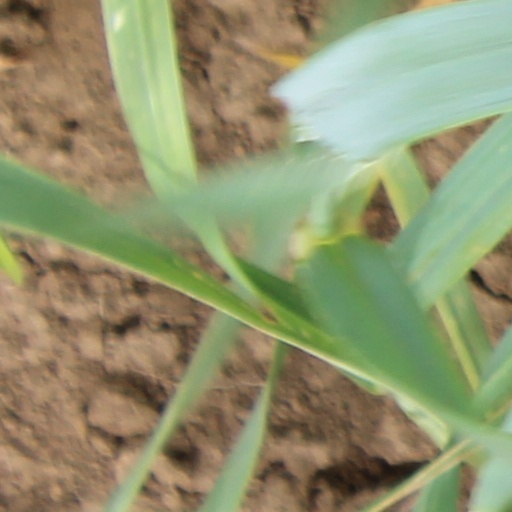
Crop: wheat